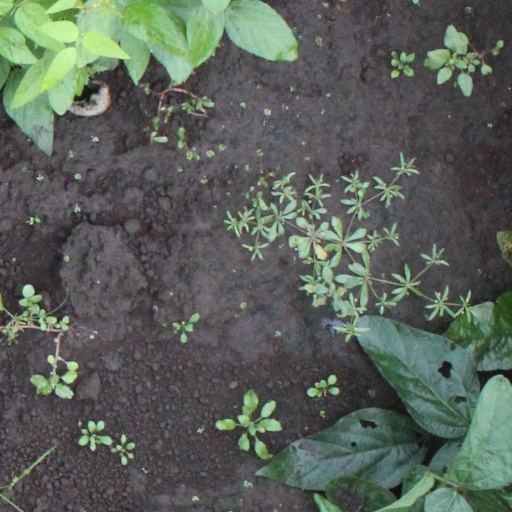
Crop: soybean